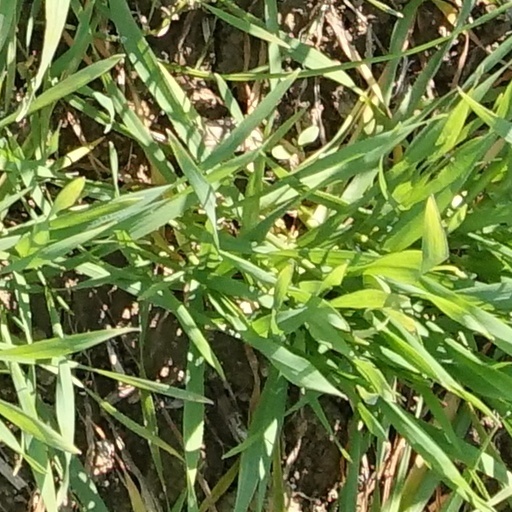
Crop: wheat